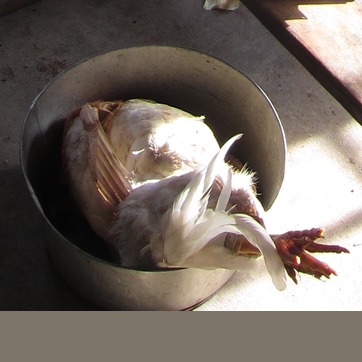
Material: food